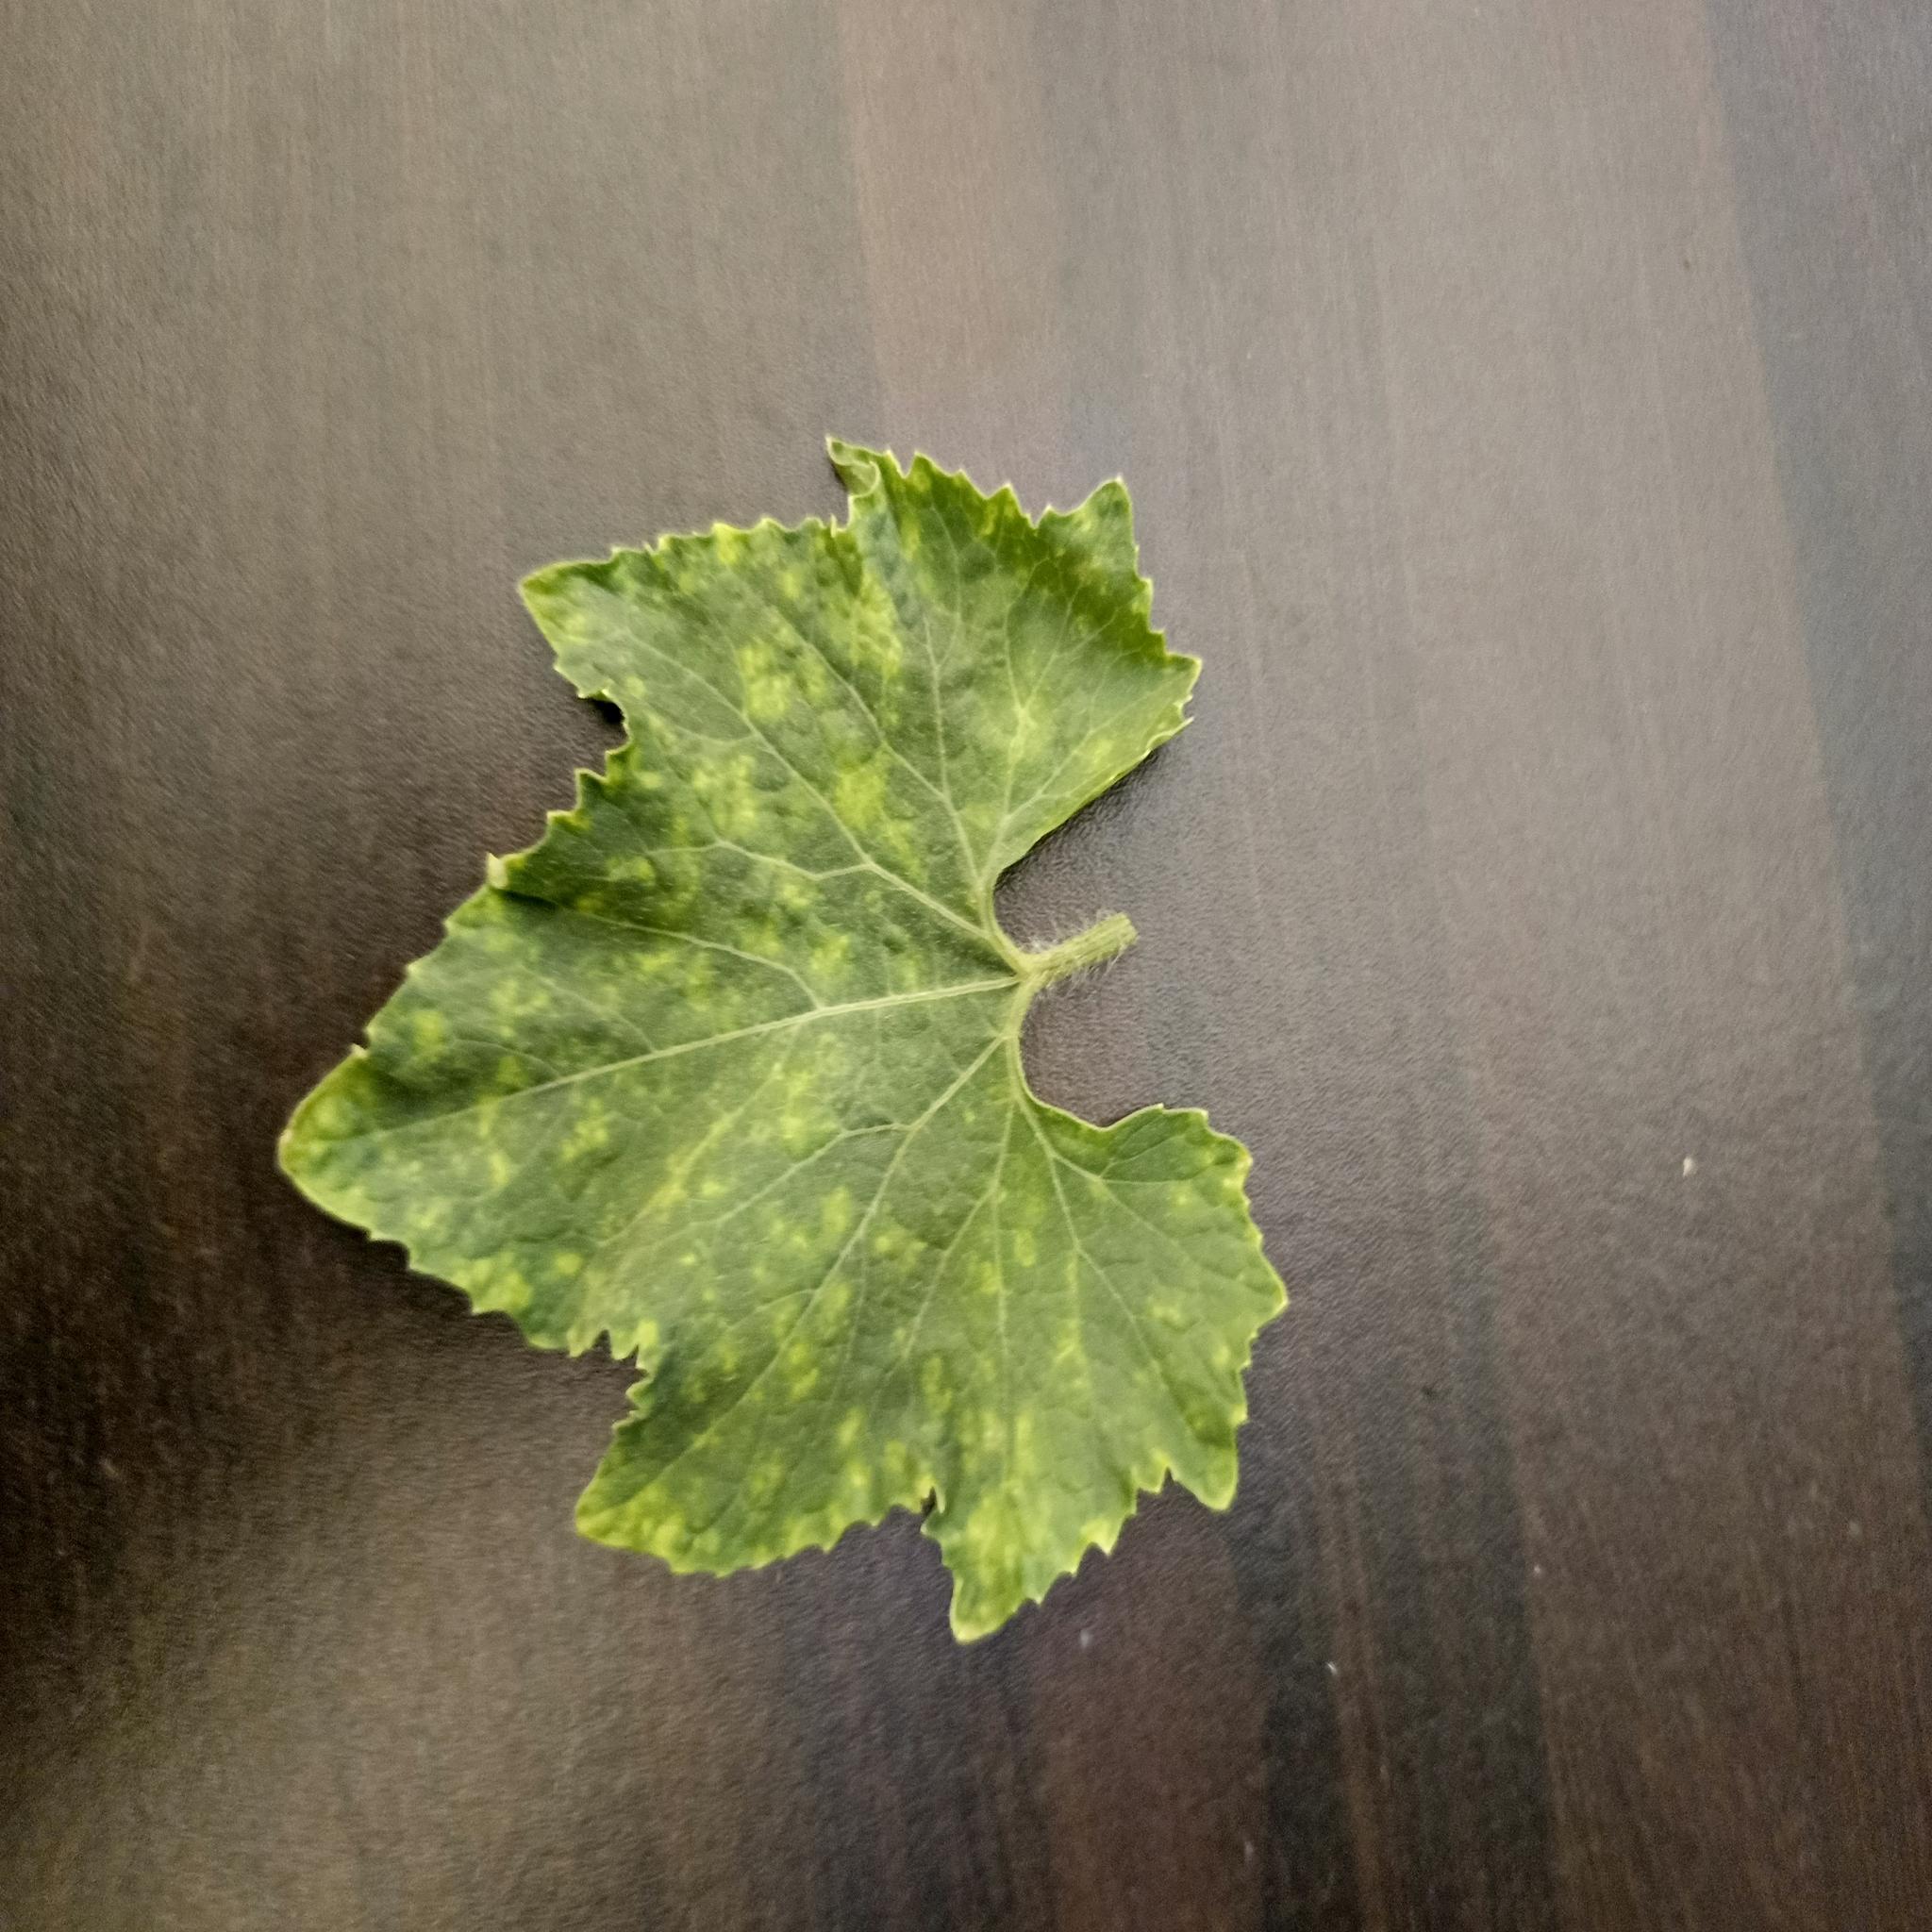
Label: Downy mildew